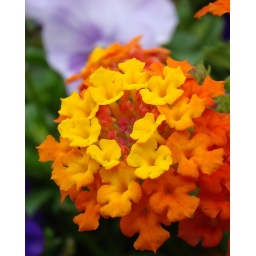
Beautiful red, yellow and orange Lantana in a flower pot in Vail village.